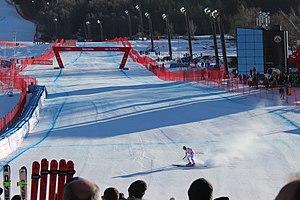
Andreas Sander, né le 13 juin 1989 à Schwelm, est un skieur alpin allemand.